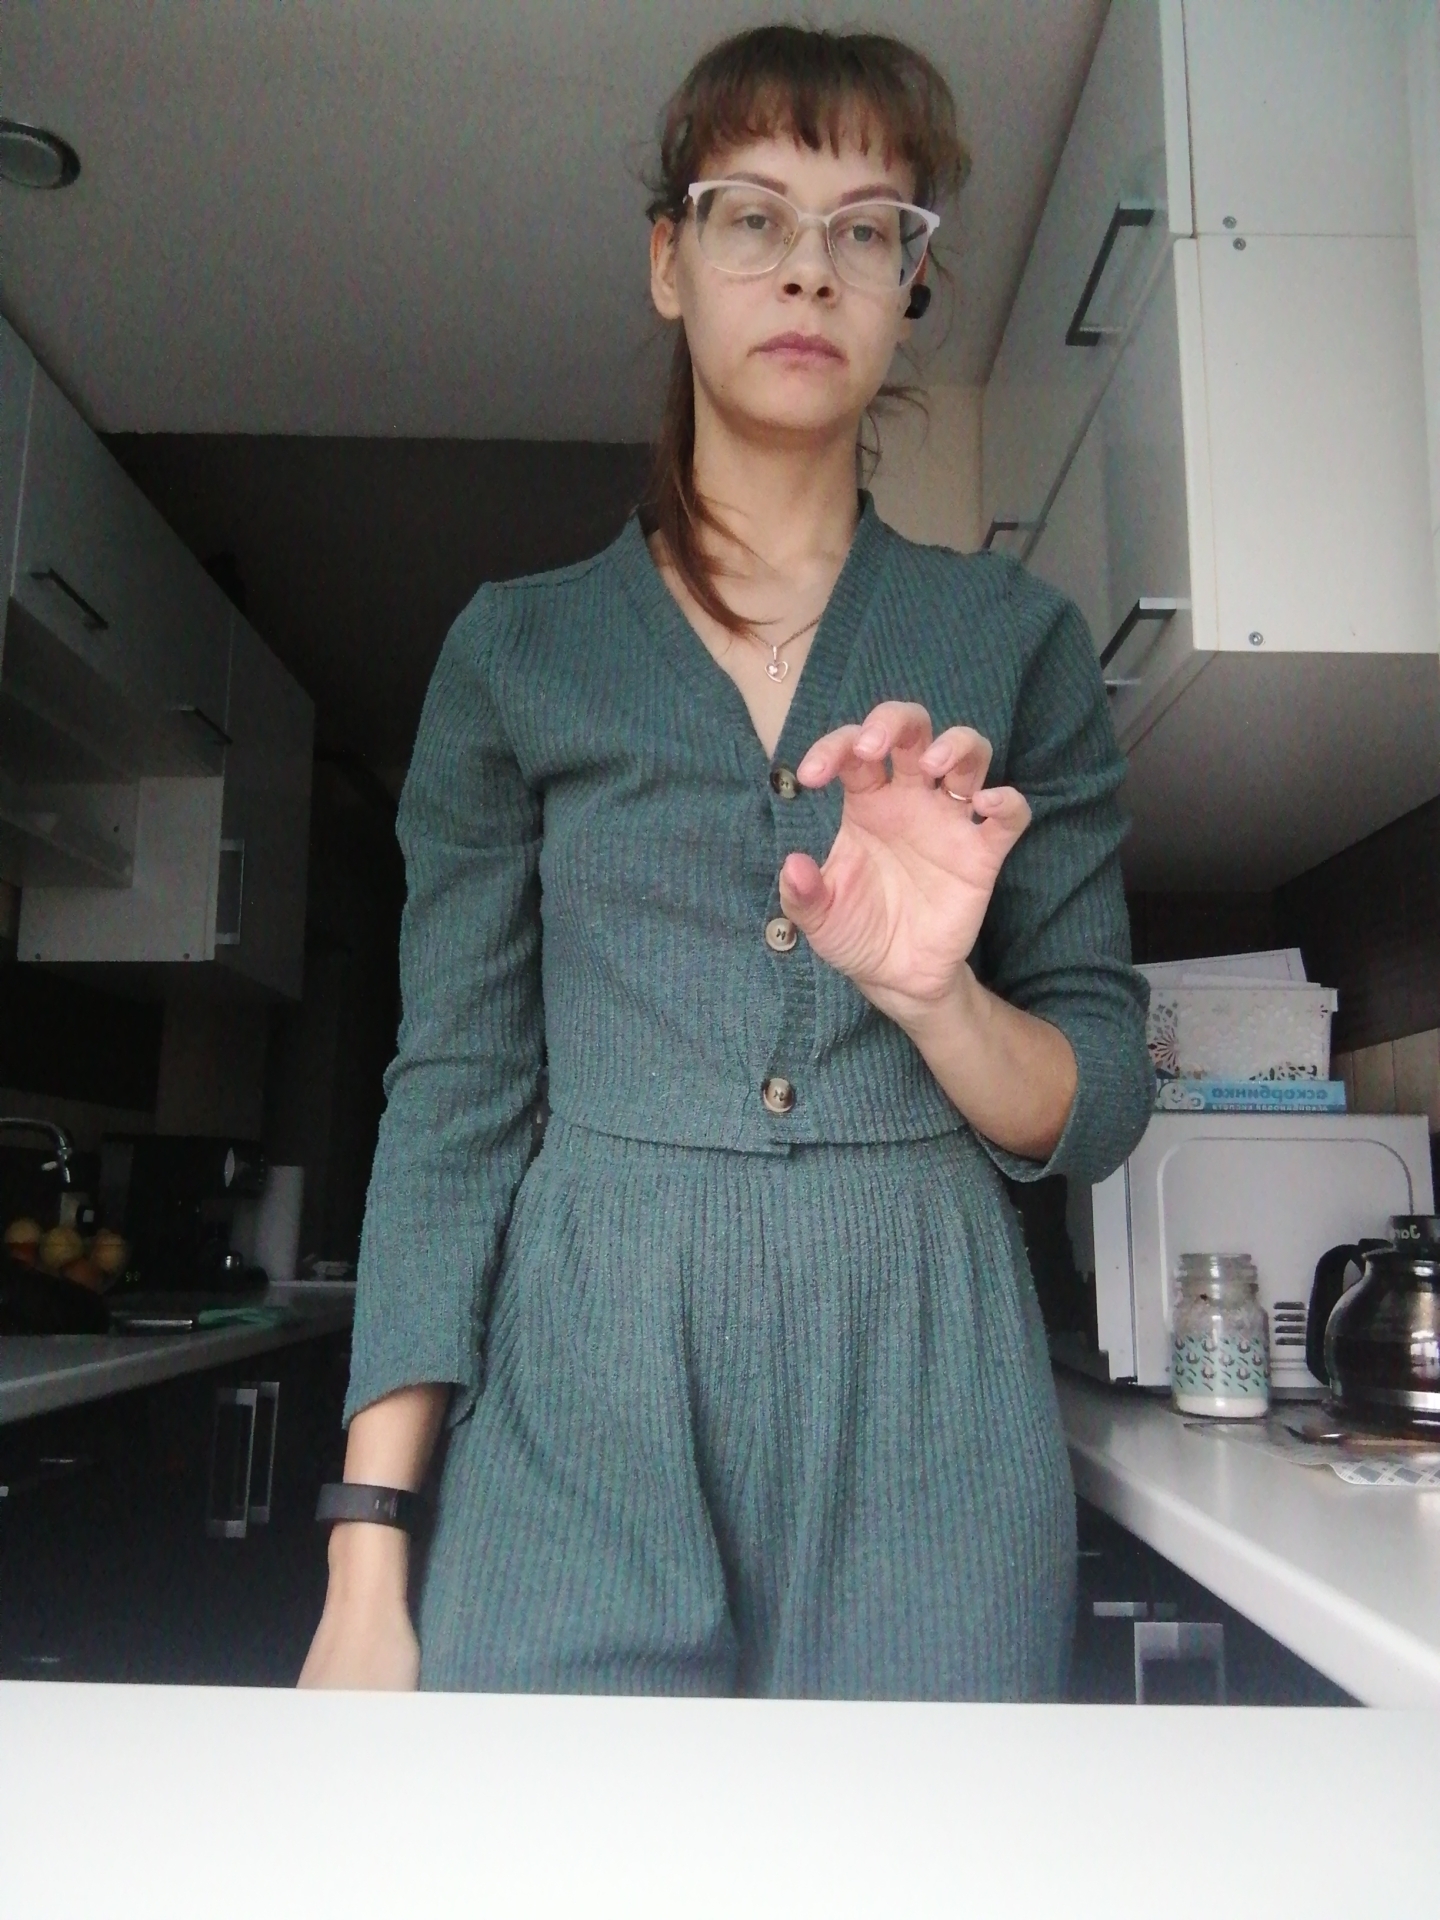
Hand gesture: grabbing